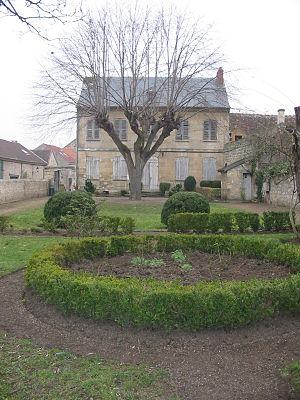
Éragny est une commune française située dans le département du Val-d'Oise en région Île-de-France. Elle est souvent appelée Éragny-sur-Oise afin de la distinguer de la commune d'Éragny-sur-Epte.